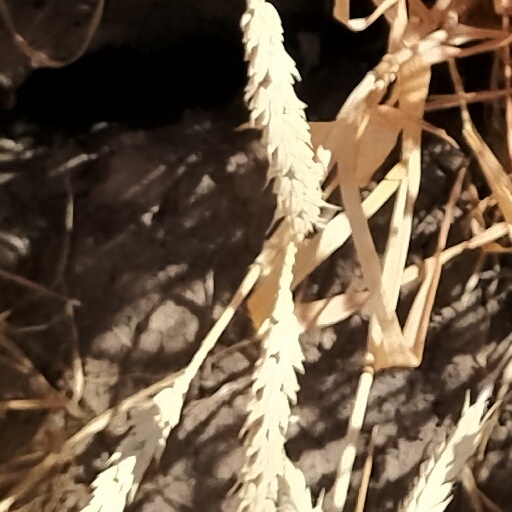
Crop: wheat